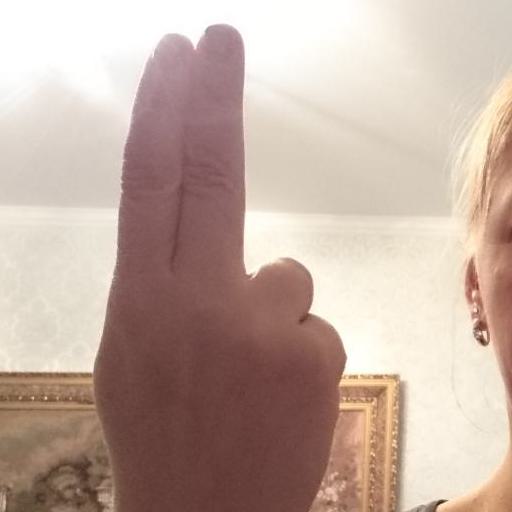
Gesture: two_up_inverted